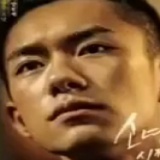
ca sĩ Dịch Dương Thiên Tỉ